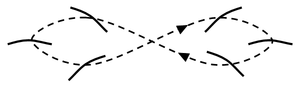
La godille désigne un aviron à la fois propulsif et directionnel placé à l'arrière d'une embarcation, elle désigne aussi la technique utilisée propre à cet aviron.